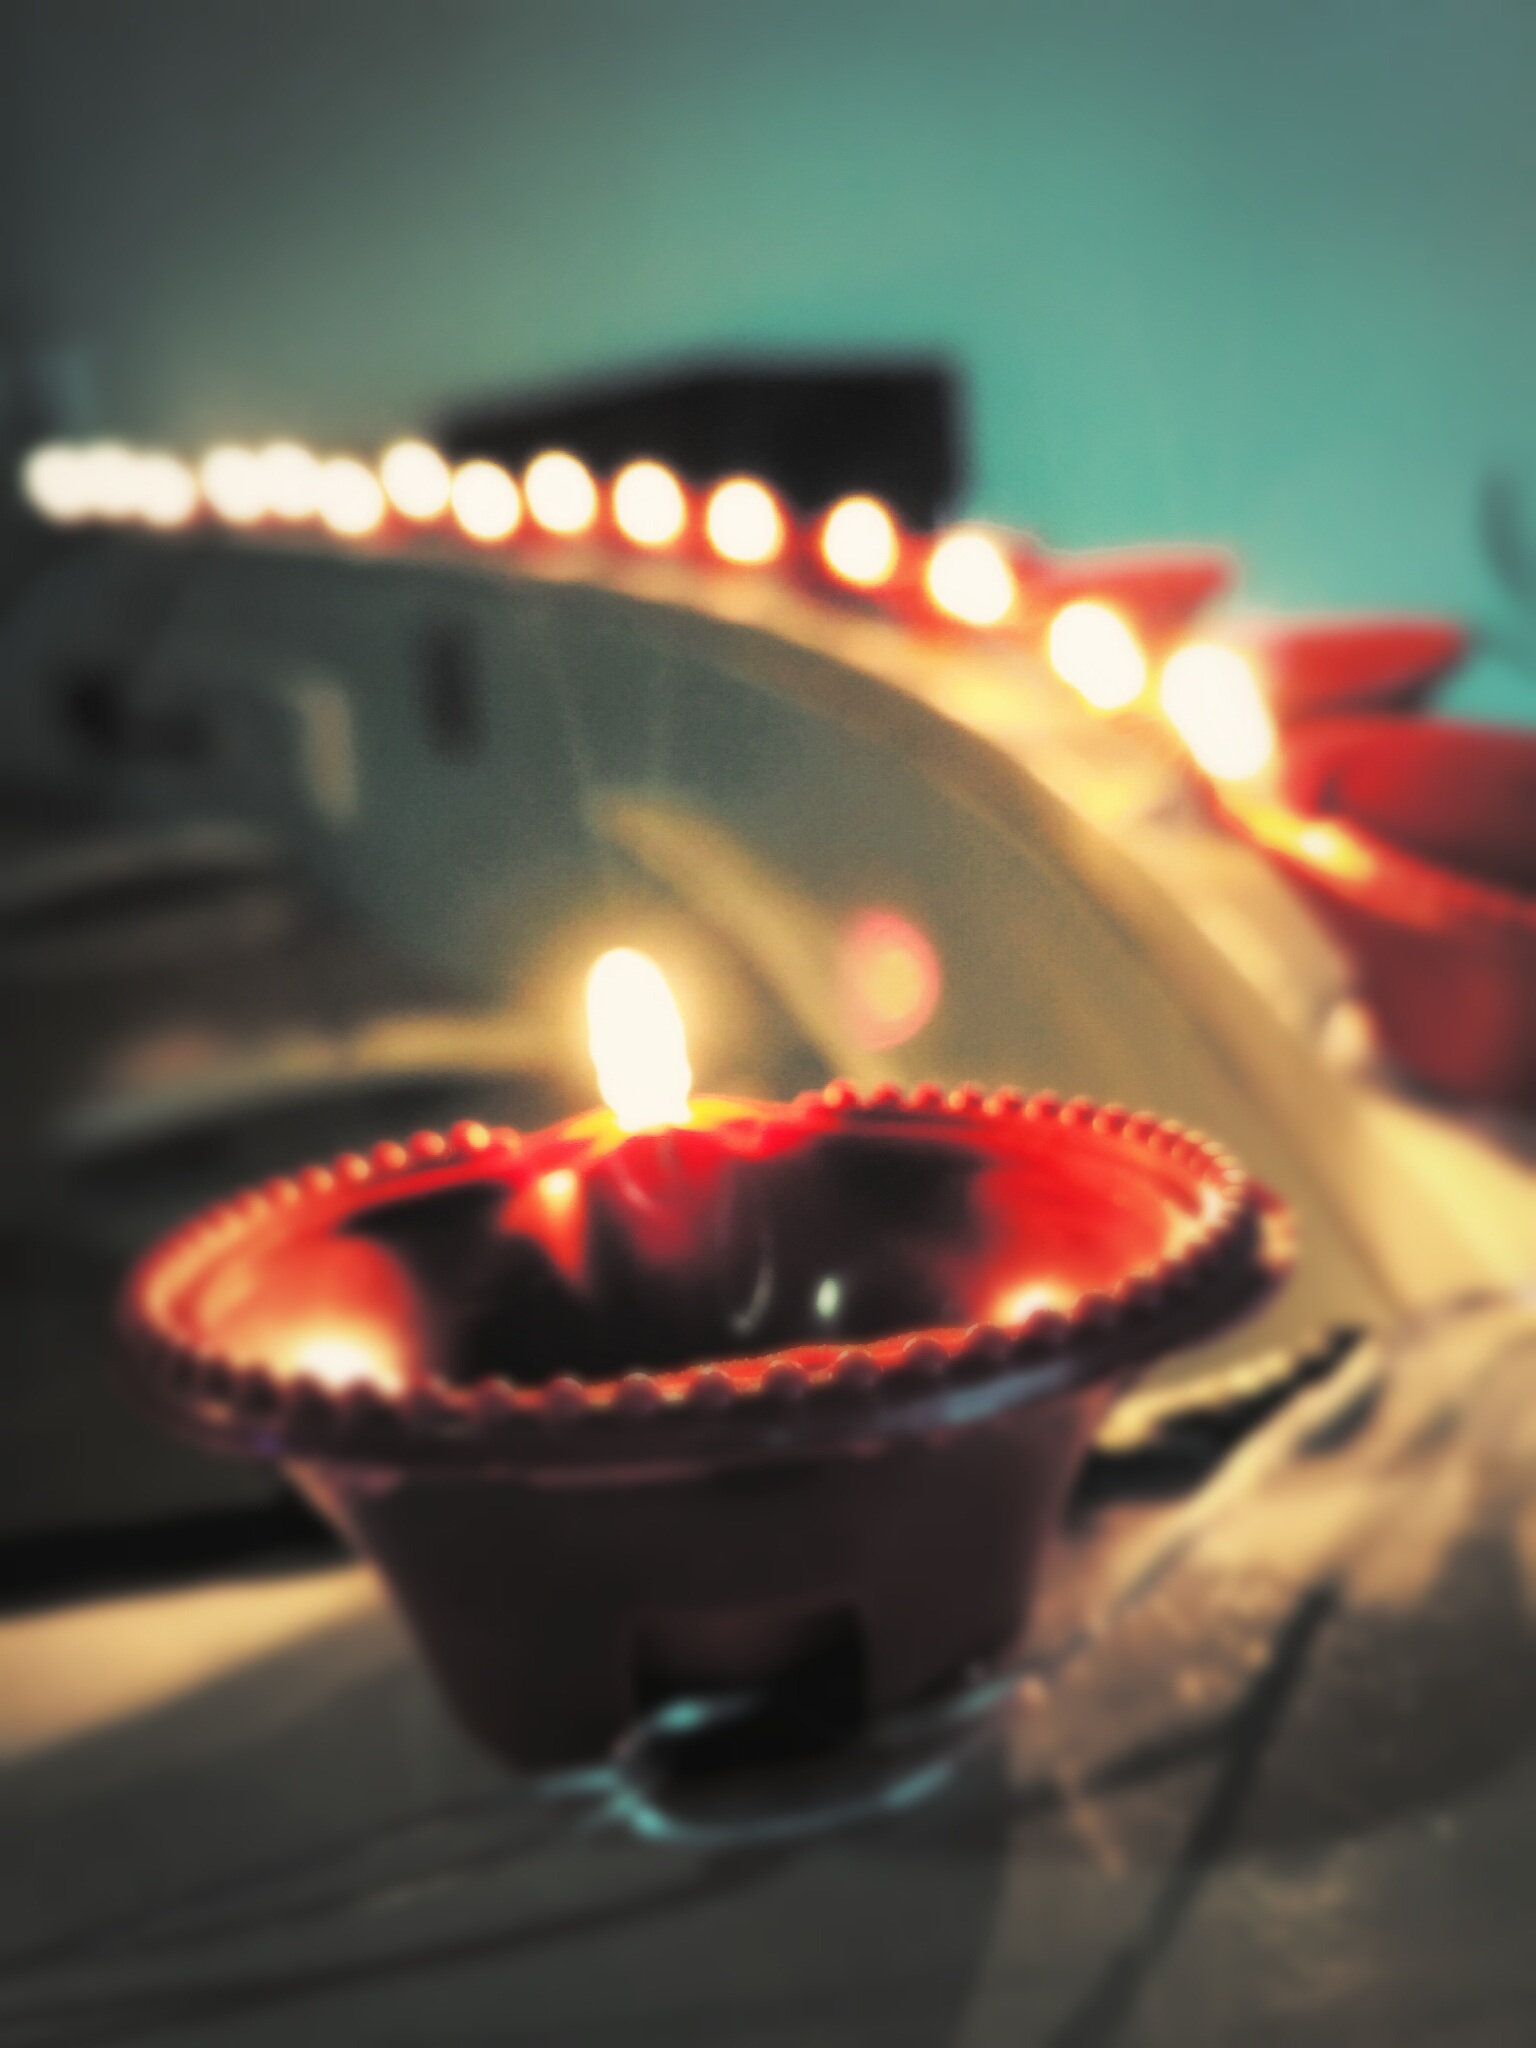
light, red, color, darkness, candle, lighting, shape, macro photography